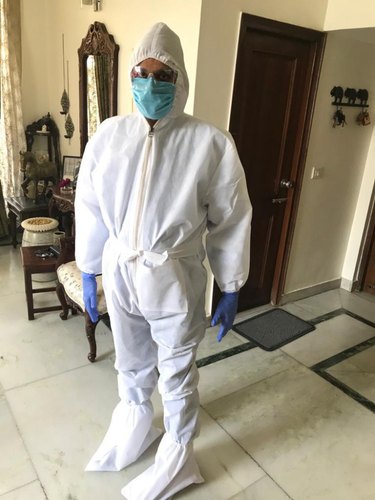
Objects detected:
Mask
Gloves
Gloves
Coverall